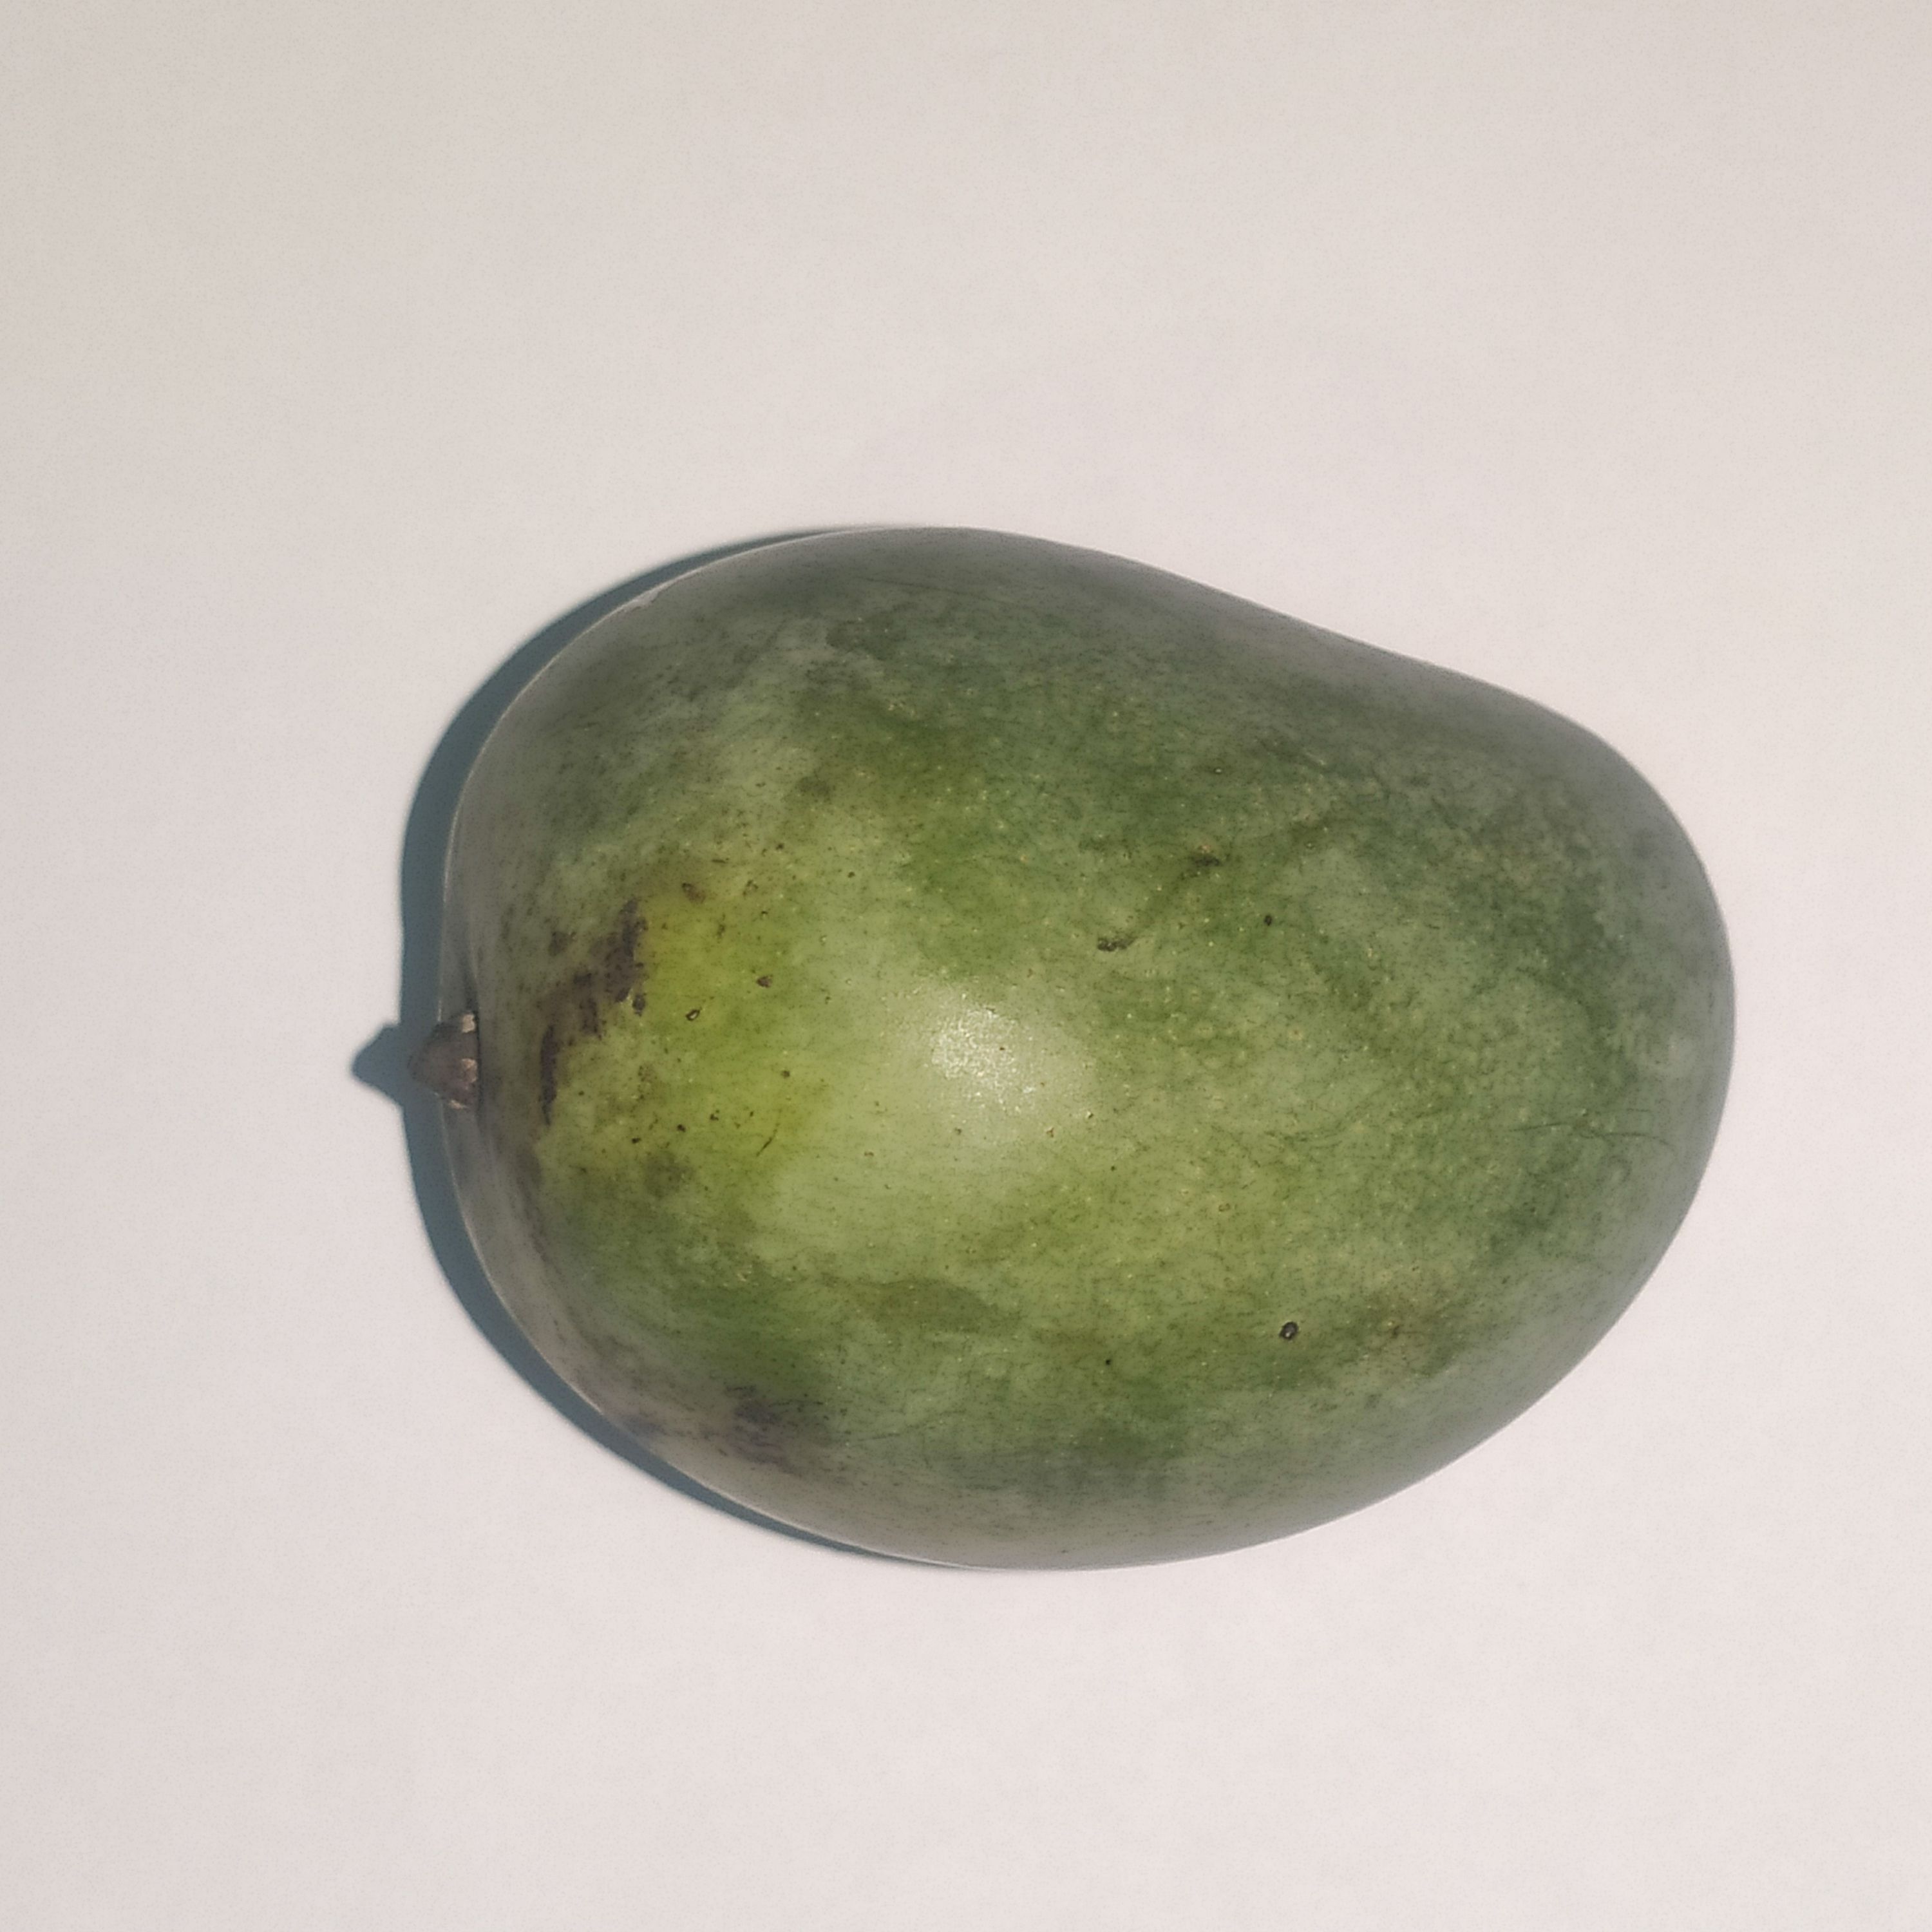
Fruit: mango
Grade: 1st-grade